Blue Funnel Line

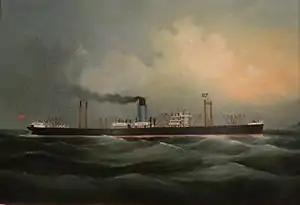
Painting of the approaching Hong Kong. sank her in 1942 with the loss of 87 lives. The painting is in the Museum of Liverpool; the artist is unknown.

In the 1920s, Blue Funnel became the first British shipping company to employ a woman marine engineer. Victoria Drummond served with the company three times: firstly as Tenth Engineer on the liner 1922–24, then as refrigeration engineer on the refrigerated cargo ship in 1943 and finally as resident engineer at Caledon Shipbuilding in Dundee supervising the completion of and in 1946. These were two of the first new ships built for Blue Funnel to replace its Second World War losses.